Wakefield College

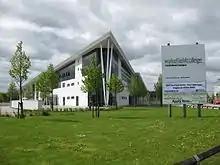
Castleford Campus building

This is a purpose built site in Glasshoughton which opened in 2008, described by the college as a 'distinctive, iconic structure'. The Castleford Campus was formerly known as the skillsXchange. This site houses courses for construction crafts, practical engineering, motor vehicle, hairdressing and beauty therapy, a foundation course, IT and care.